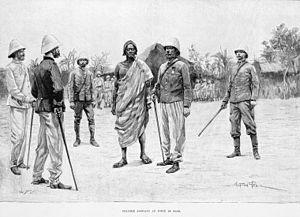
Behanzin arrivant au poste de Goho le 24 janvier 1894.
Béhanzin ou Gbèhin azi bô ayidjlè Ahossou Gbowelé, né en 1845 et mort en 1906 est un roi d'Abomey. Fils du roi Da-Da Glèlè Kini-Kini, il est d’abord connu sous le nom d'Ahokponu puis de prince Kondo à partir de 1875. Il est traditionnellement le douzième roi d'Abomey. Durant son règne, le royaume du Dahomey est défait, pour constituer la colonie du Dahomey, avec le rattachement de Porto-Novo du roi Toffa, son cousin et son ennemi.
Alexandre L. d'Albéca est un géographe, explorateur et administrateur colonial français.